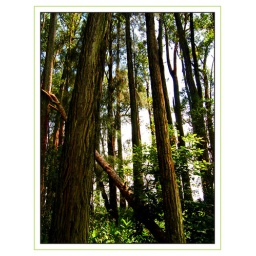
sunlit moss streaked eucalyptus forest in Hawaii-slight touch of blue sky